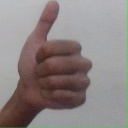
अक्षर: थ